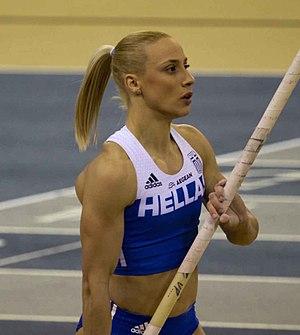
Nikoléta « Nikól » Kiriakopoúlou ou Kyriakopoulou est une athlète grecque, spécialiste du saut à la perche. Elle mesure 1,67 m pour 56 kg.